New South Wales C30 class locomotive

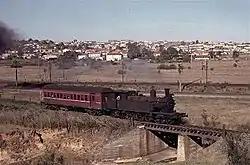
Class 30 locomotive on a service to Camden in 1962

The Beyer, Peacock & Company built the first batch of 35 which entered service in 1903/04. Subsequently, between 1905 and 1917, Beyer, Peacock built an additional 60 while the Eveleigh Railway Workshops of the NSWGR built 50 more (3066-3095, 3126-3145).